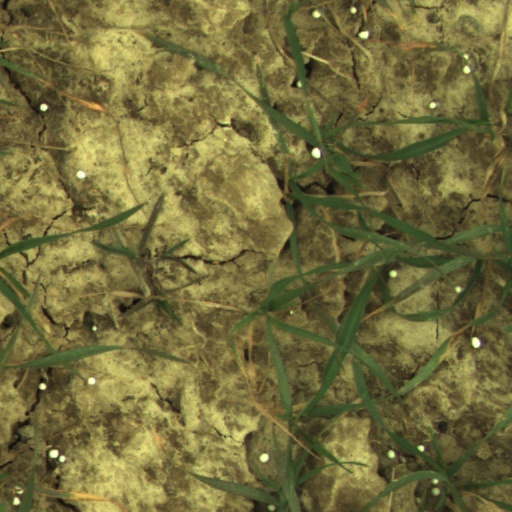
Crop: wheat